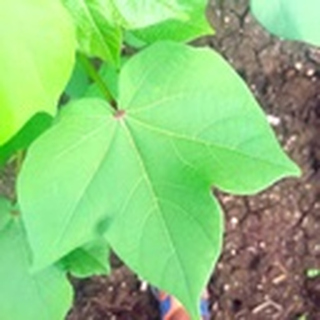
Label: healthy_cotton